Trenton Academy

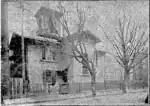
The Trenton Academy

Trenton Academy was a private school in the city of Trenton, New Jersey, from 1781 to 1884 that served children ages 4–16. It was located on Academy Street where the Trenton Public Library is presently located.